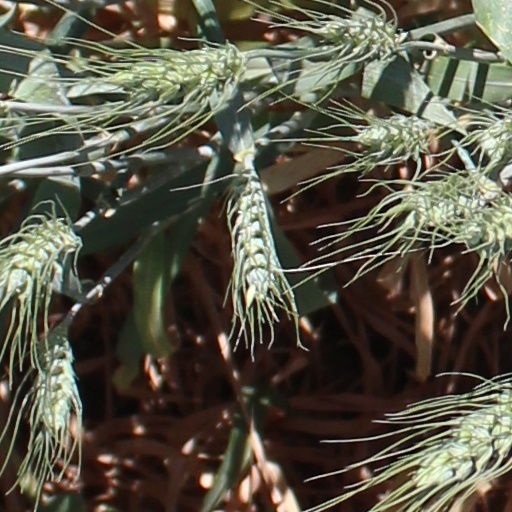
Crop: wheat